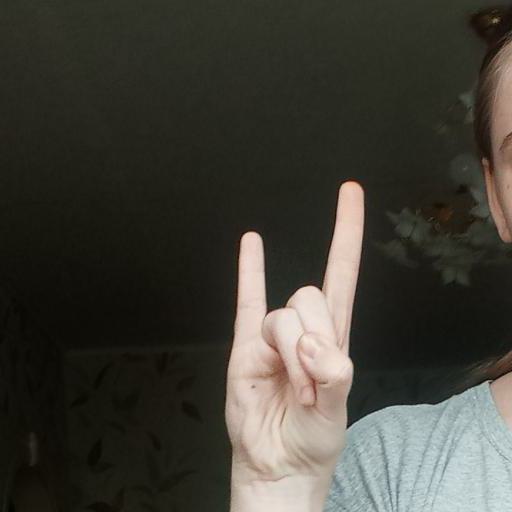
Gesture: rock